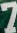
Number: 7